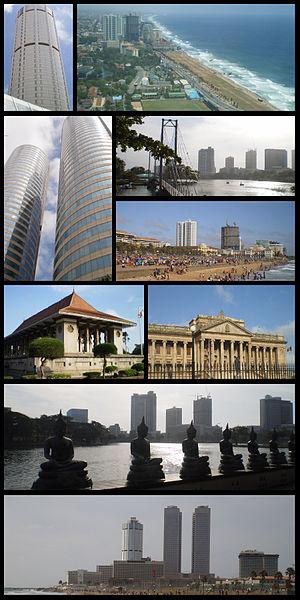
Colombo est la capitale économique du Sri Lanka et sa plus grande ville par le nombre d'habitants. Située sur la côte occidentale de l'île, elle jouxte Sri Jayawardenapura Kotte, la capitale administrative. Elle compte 561 314 habitants ; la population de la région métropolitaine de Colombo est estimée à 5 648 000 habitants, pour une superficie de 3 694 km².